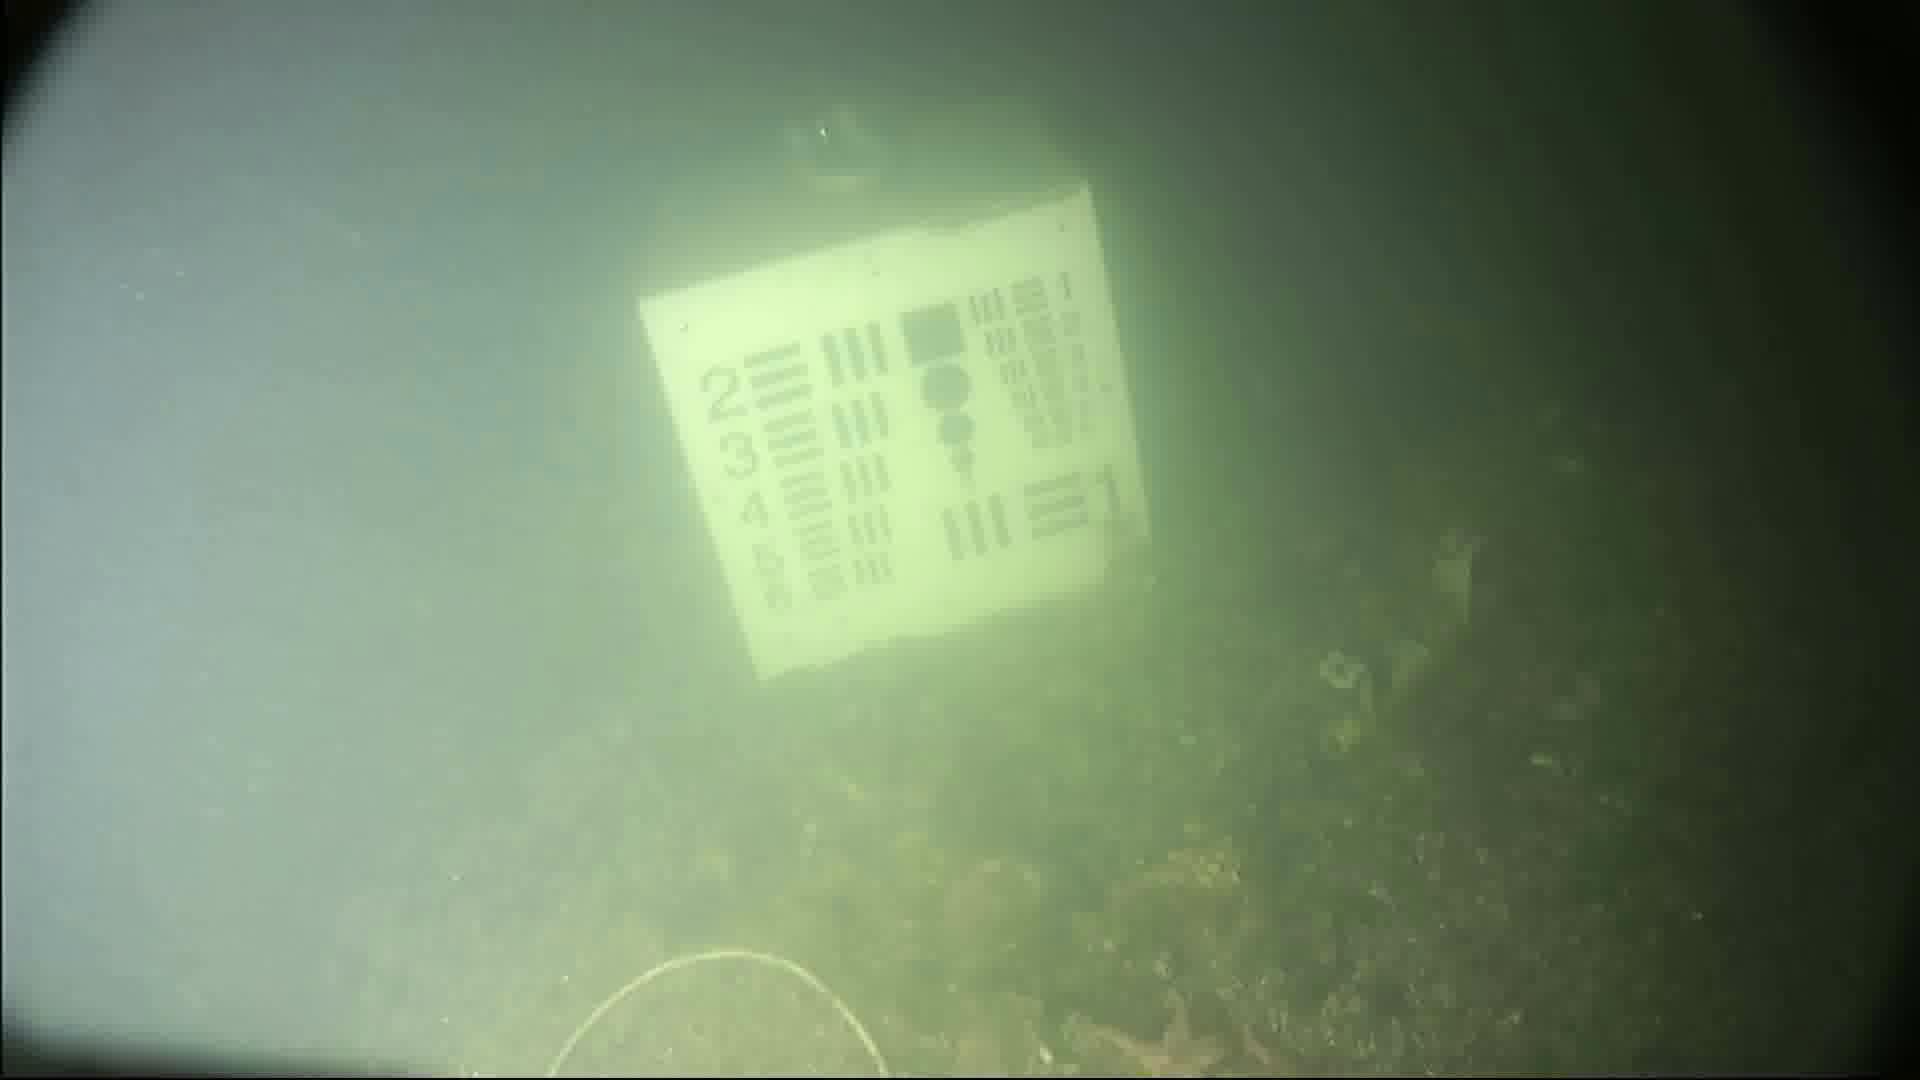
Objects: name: starfish